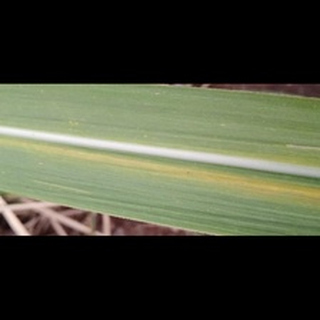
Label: sugarcane_yellow_leaf_disease